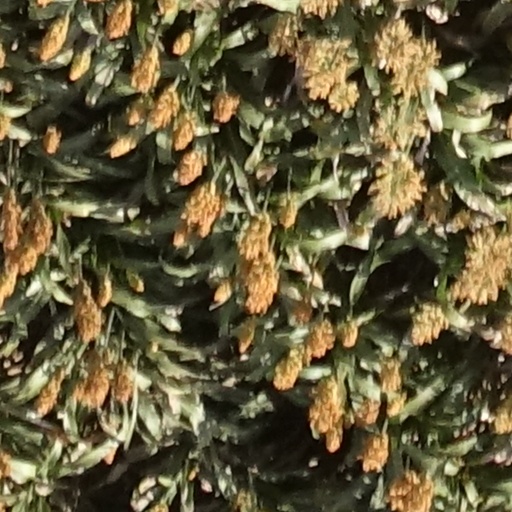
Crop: sorghum